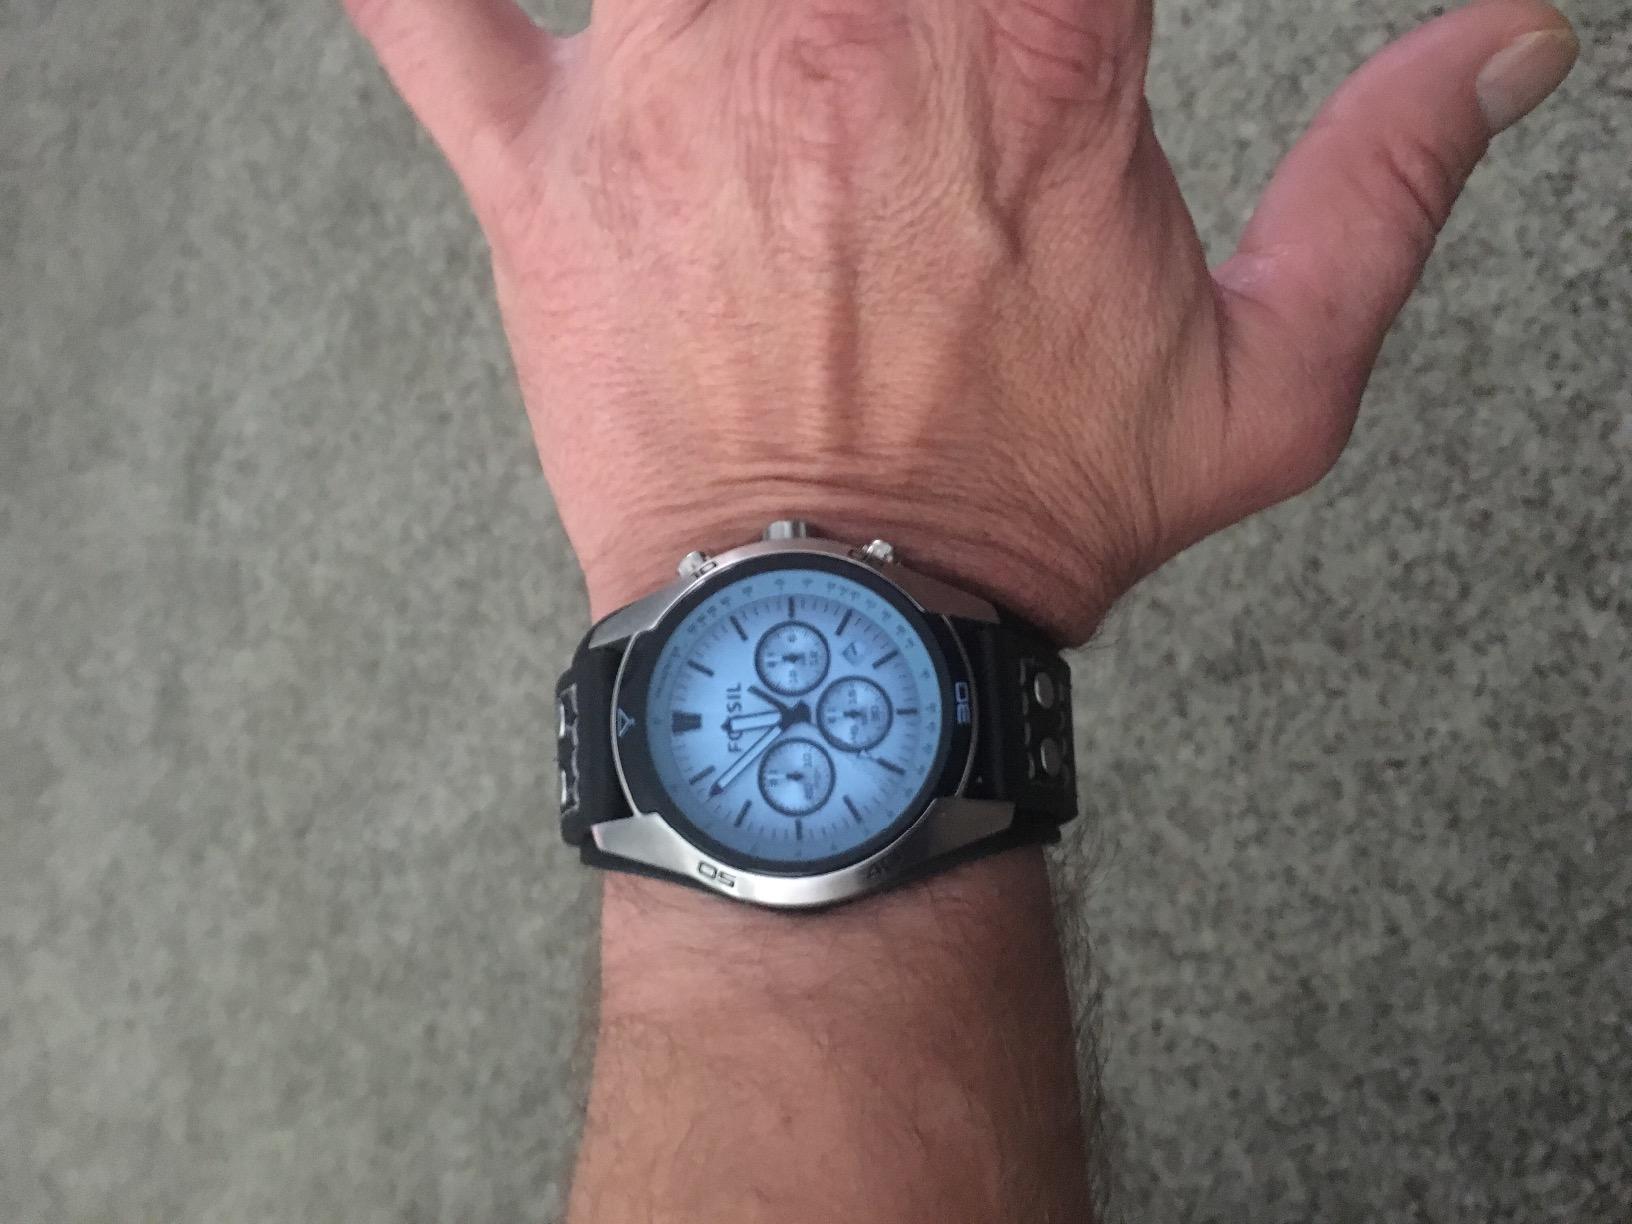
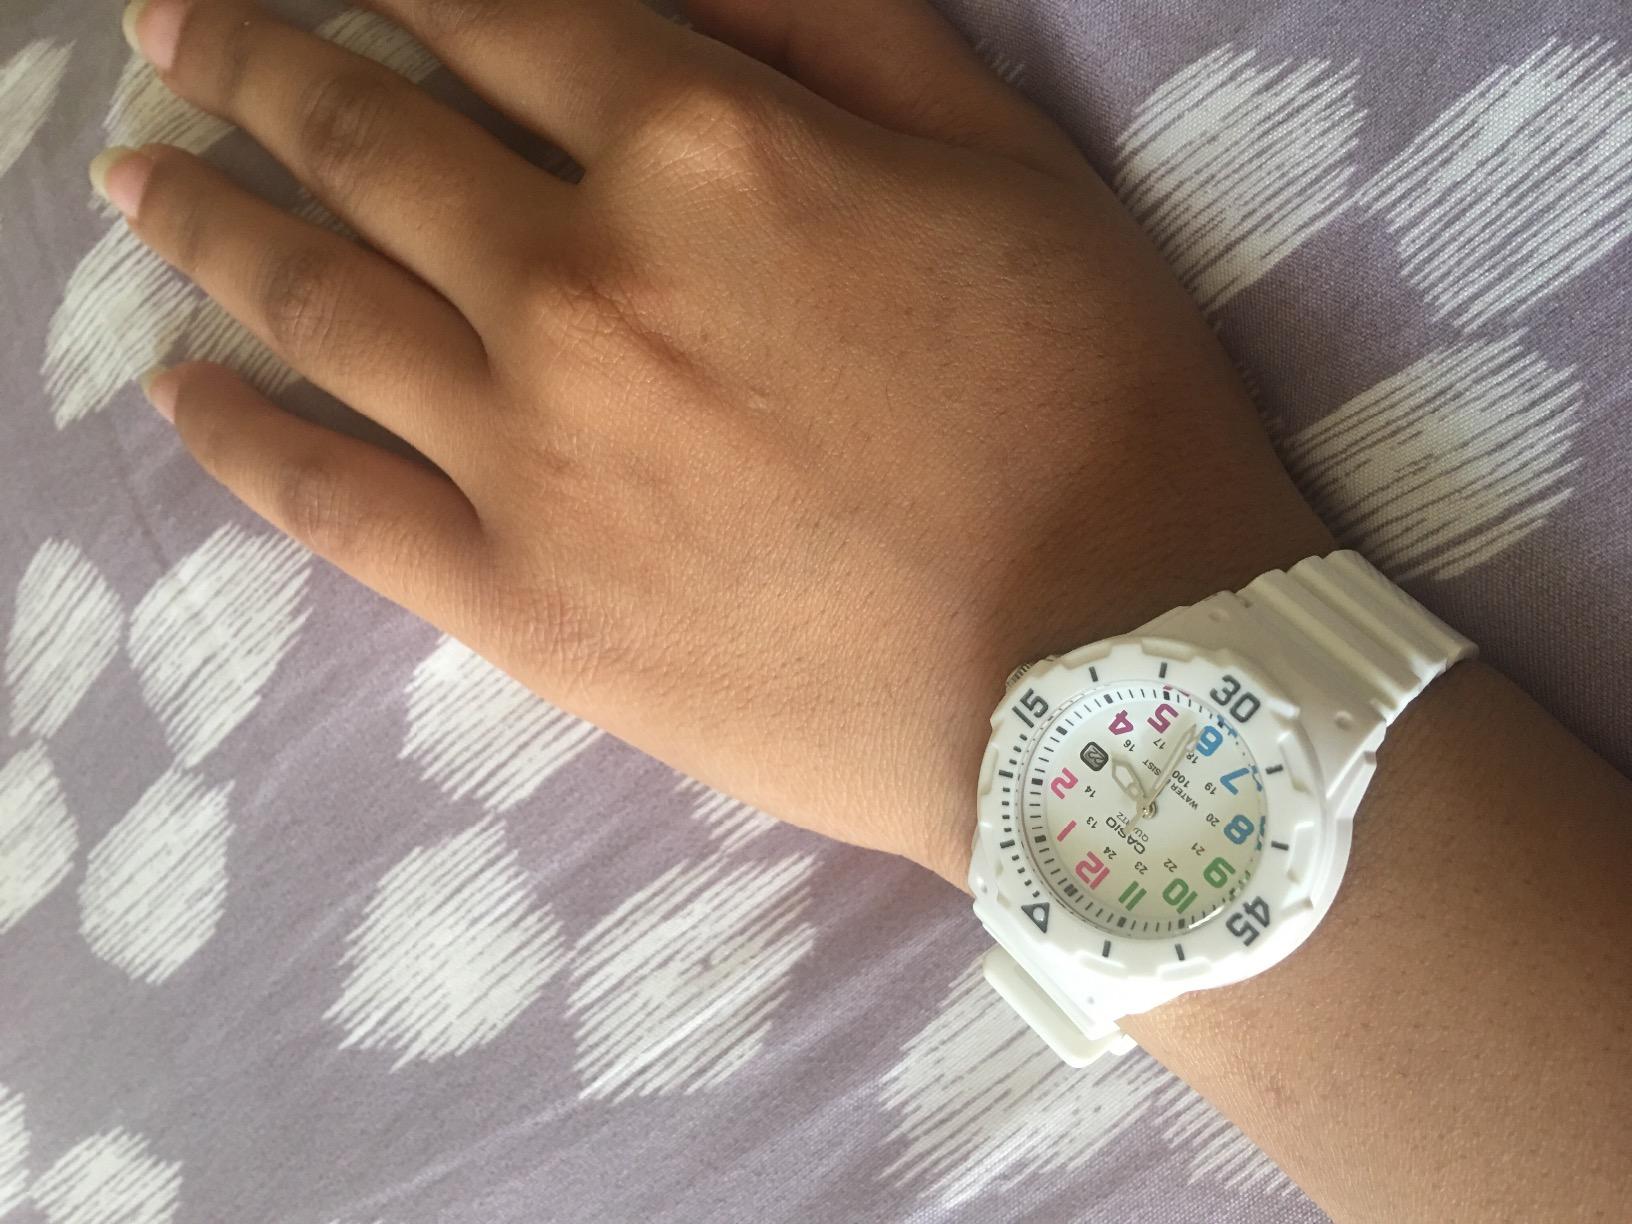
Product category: accessories_watch
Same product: no